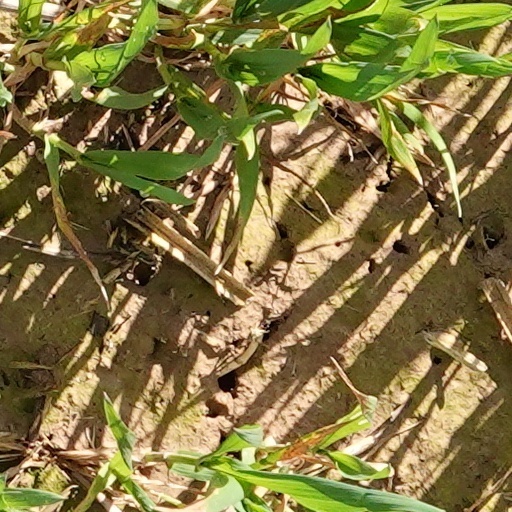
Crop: wheat